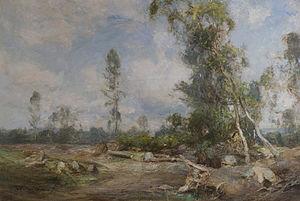
Sir James Lawton Wingate est un peintre écossais.